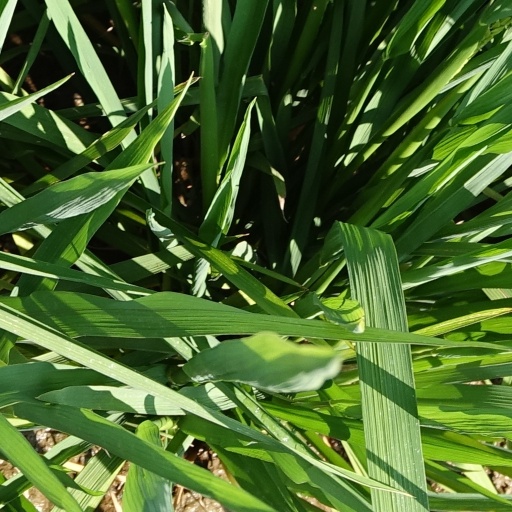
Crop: rice